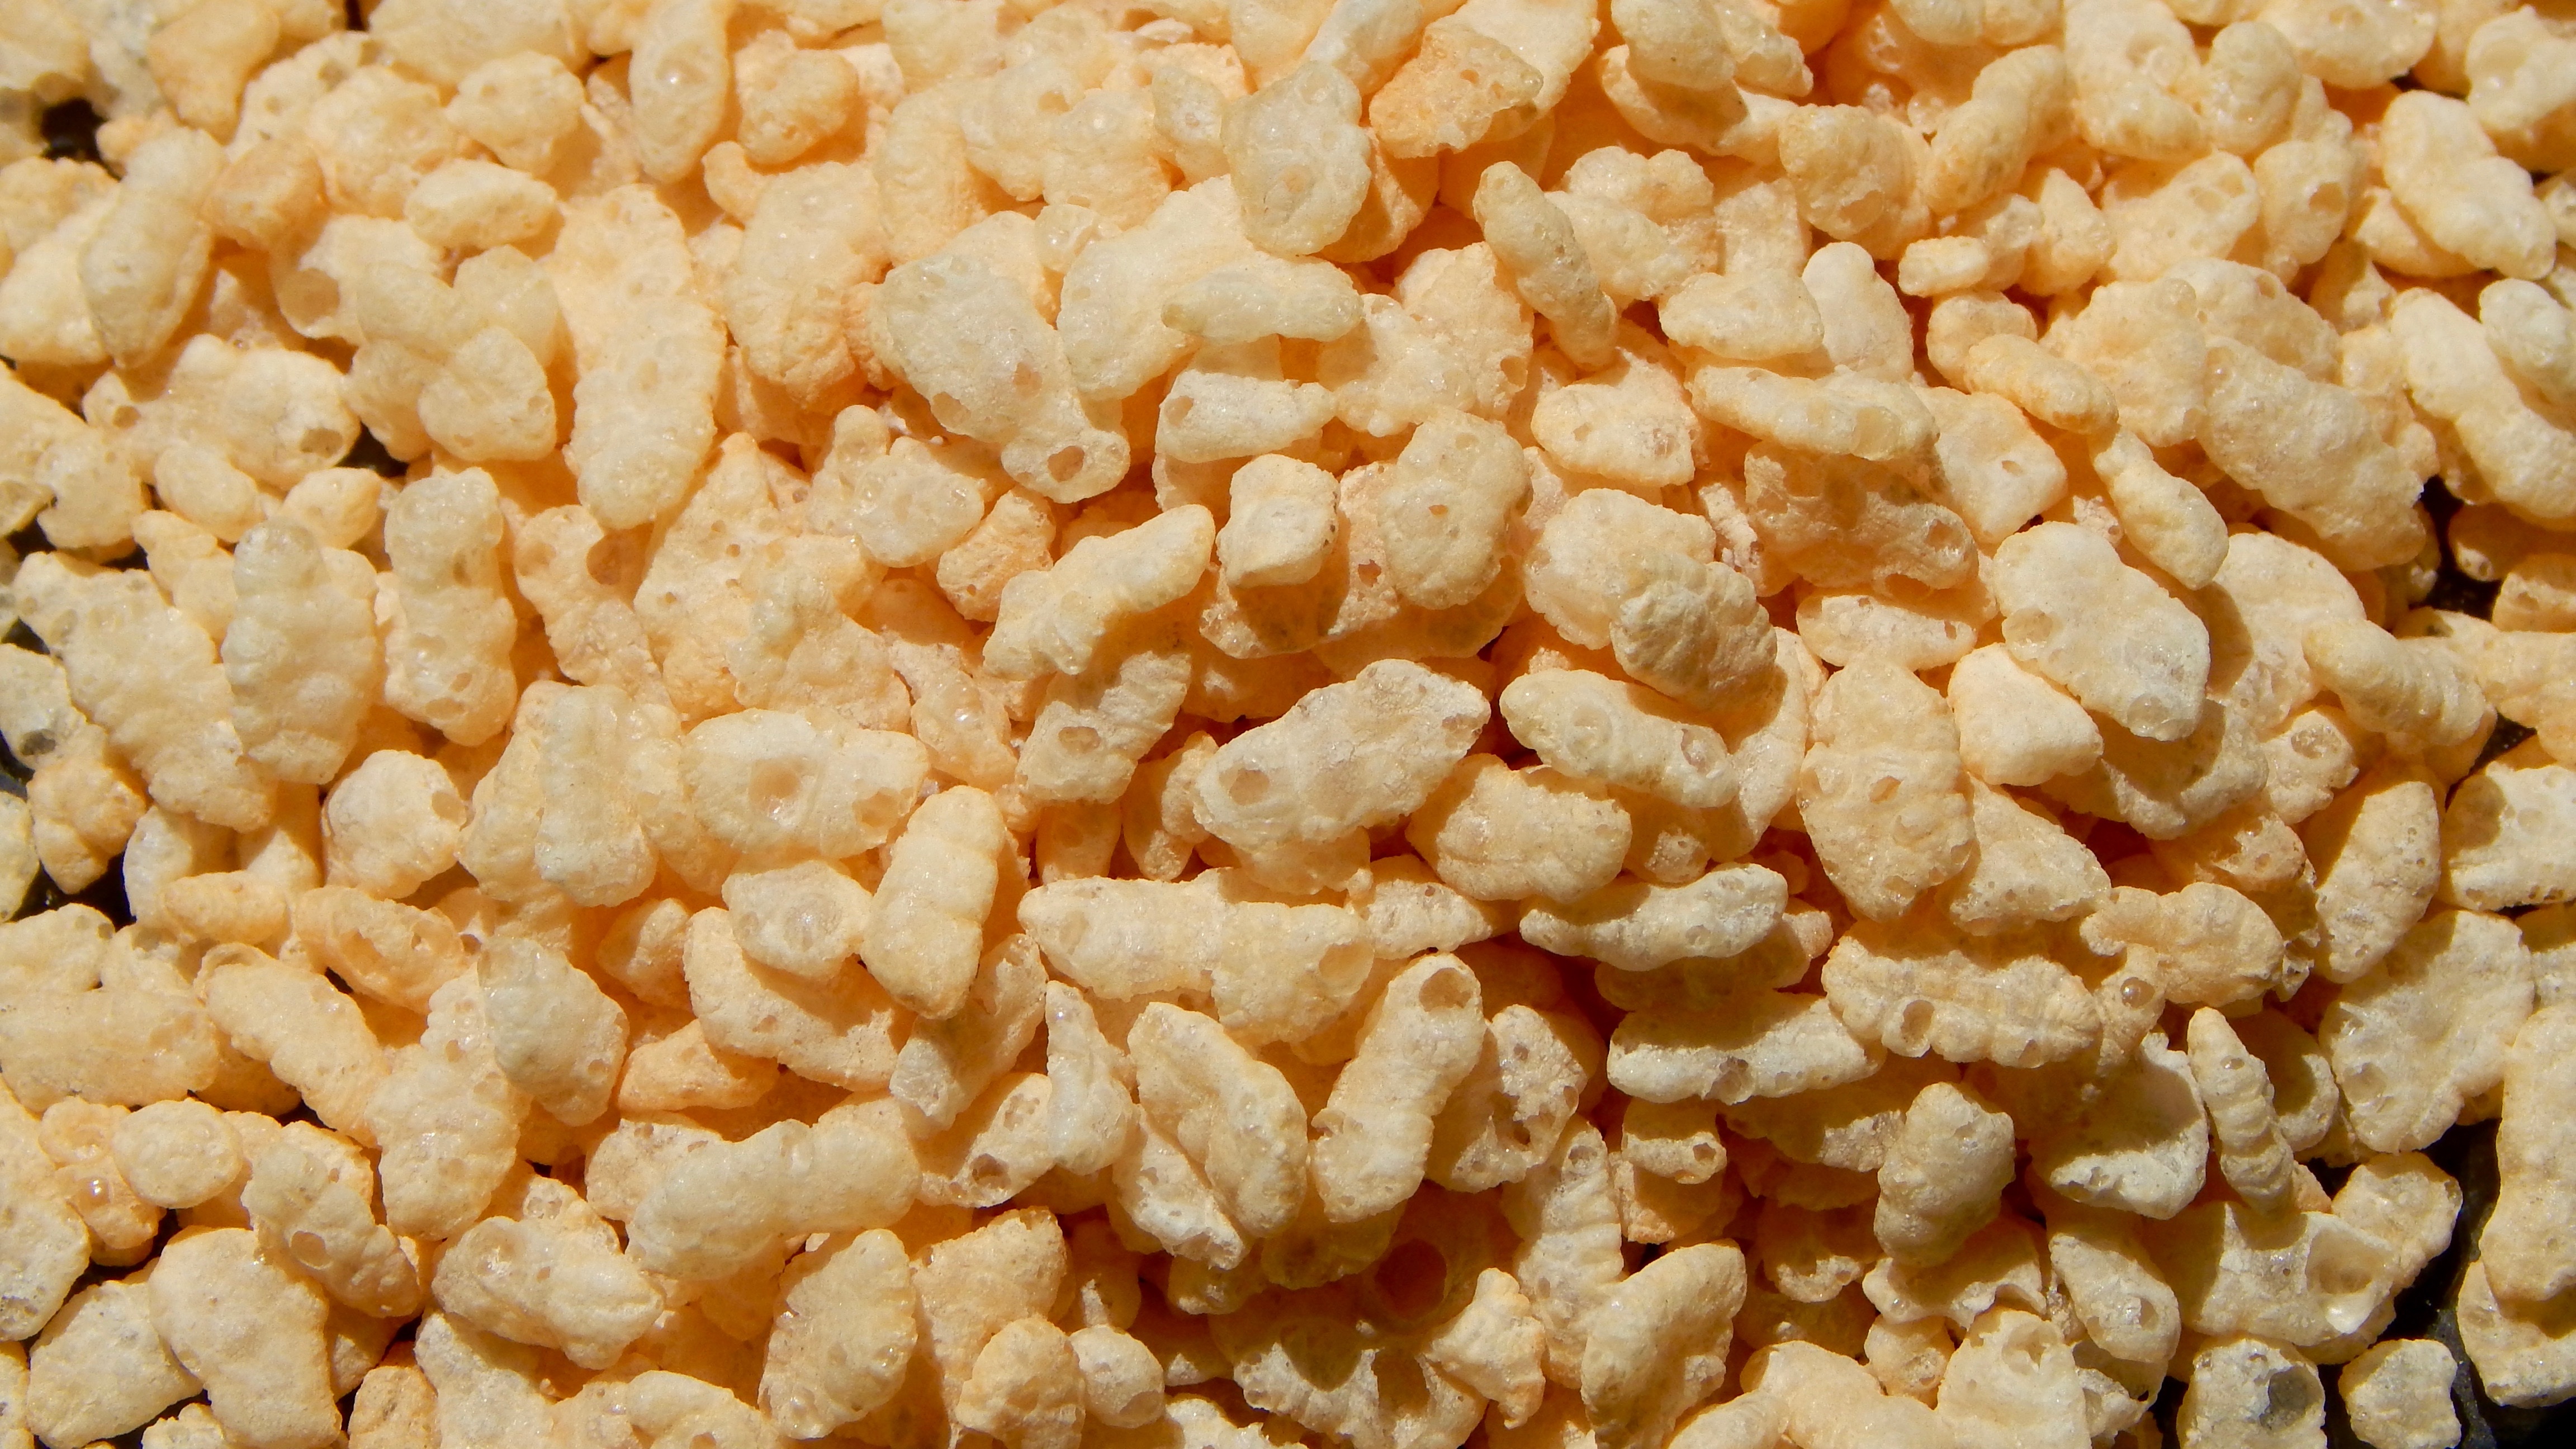
dish, food, produce, dessert, rice, popcorn, foods, lightness, puffed rice, rice grains, snack food, kettle corn